Bazy Tankersley

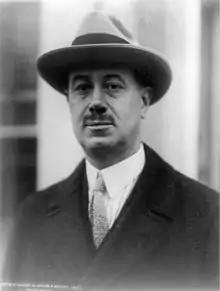
Black and white photograph of McCormick wearing a fedora and overcoat.

At 18, Tankersley (then Bazy McCormick) began working as a reporter for the "Rockford Star," published by her mother. She gained experience running a newspaper in 1946 when she and Peter Miller purchased the "LaSalle Post-Tribune" in LaSalle, Illinois, and the "Peru News-Herald", in Peru, Illinois, merging the papers to create the "Daily News-Tribune." In 1949, her uncle, "Colonel" Robert R. McCormick, appointed her as the publisher of the family-owned "Washington Times-Herald", an "isolationist and archconservative" paper known for sensationalism. McCormick had purchased it following the 1948 death of Eleanor Medill "Cissy" Patterson, his first cousin, and wanted Bazy to use the paper to create "an outpost of American principles". Robert McCormick had no children of his own, and "doted" on Bazy. He considered her the heir to his newspaper company. Tankersley was 28 at the time and was given the title of Vice-President.